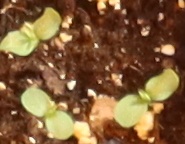
Label: Flax